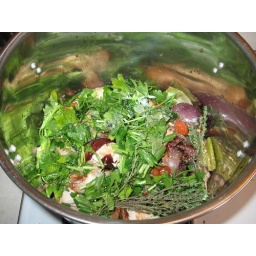
Vegetable, chicken parts, and bones had been roasted in the oven, herbs added, water soon to follow.